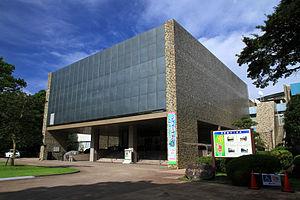
Le musée préfectoral de la nature et d'histoire de Miyazaki est un musée préfectoral situé à Miyazaki au Japon, consacré à l'histoire naturelle et à l'histoire de la préfecture de Miyazaki. Le musée ouvre ses portes dans l'enceinte du Miyazaki-jingū en 1971.